Catalan autonomist campaign of 1918–1919

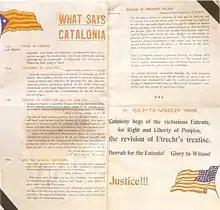
Document in English entitled "What says Catalonia" dated September 11, 1918 in which the Committee Pro Catalonia asks "the victorious Entente, for the Right and Freedom of Peoples, the revision of the Treaty of Utrecht. Long live the Entente! Glory to Wilson! Justice!!!". This is the oldest document in which the Estelada appears.

The mere possibility of the granting of a Statute of Autonomy for Catalonia provoked the immediate reaction of Spanish nationalism, which deployed a strong anti-Catalanist campaign based on clichés and stereotypes about Catalonia and the Catalans, but which managed to mobilize thousands of people who protested in Madrid and other cities. The campaign was initiated by the so-called trust of the liberal press of Madrid formed by the newspapers "El Liberal, El Heraldo de Madrid" and "El Imparcial", which was soon joined by the conservative daily ABC, the newspaper with the largest circulation in Spain. Various employers' organizations, some of them linked to the liberal sector headed by Santiago Alba, called for a large demonstration in Madrid, accompanied by the closure of stores, which brought together more than 100,000 people and had an enormous impact on public opinion —the newspaper "El Imparcial" headlined on its front page: "Madrid's protest against the separatism of the Catalans of the League"—. The campaign also included the boycott of Catalan products, as would happen in 1932 when the Cortes of the Second Spanish Republic debated the draft Statute of Autonomy of Catalonia.